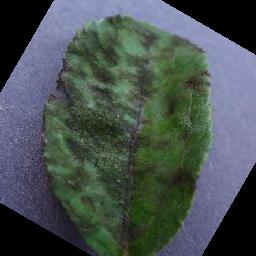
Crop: apple
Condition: scab